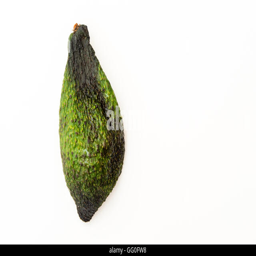
dried shell on a white background